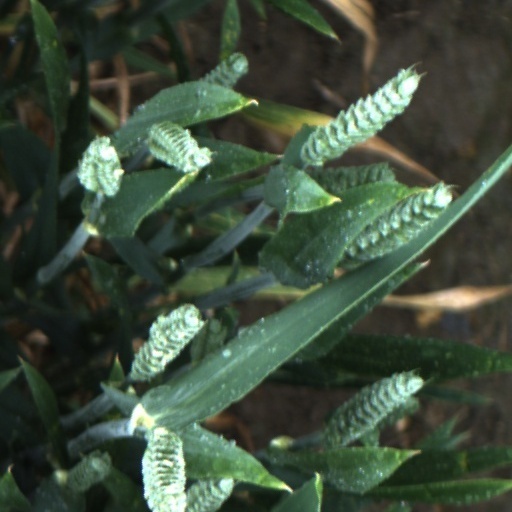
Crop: wheat